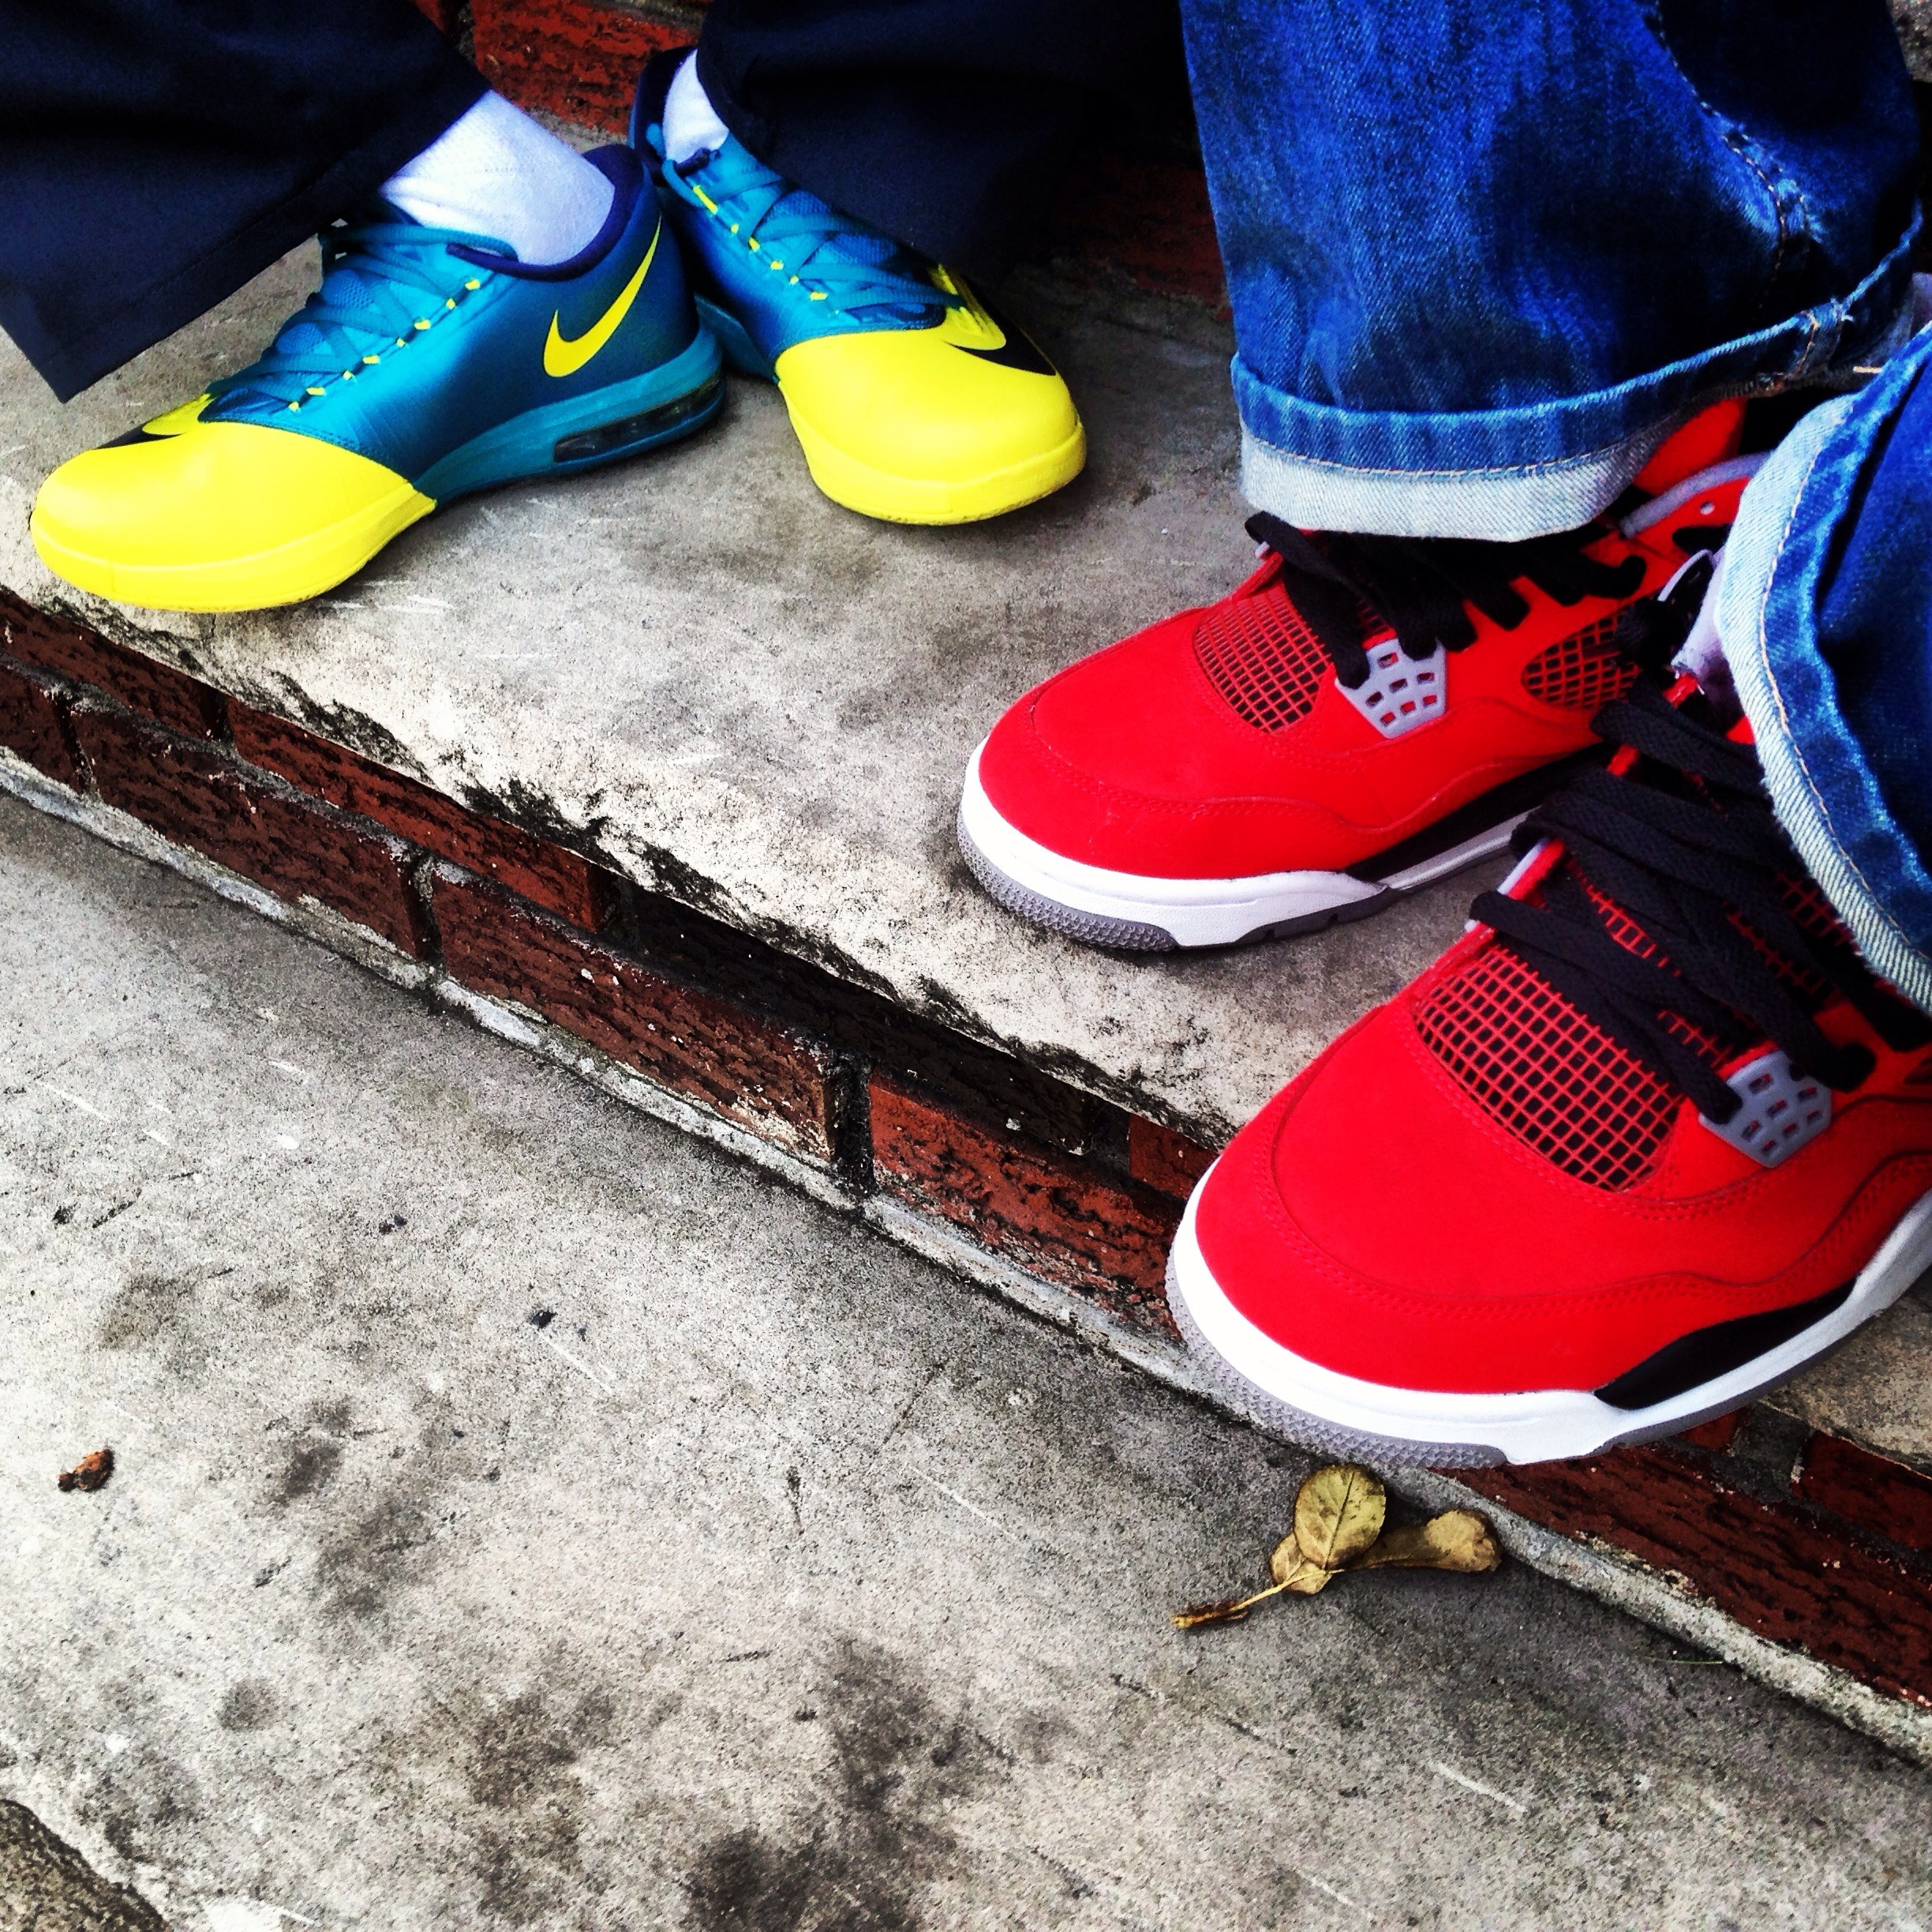
shoe, white, sport, running, run, walk, sneaker, spring, red, youth, athletic, color, sole, lace, nike, fashion, blue, clothing, exercise, yellow, gym, sports equipment, jordan, sports, apparel, sneakers, footwear, accessories, style, pair, casual, athlete, trainers, kicks, trendy, tennis shoes